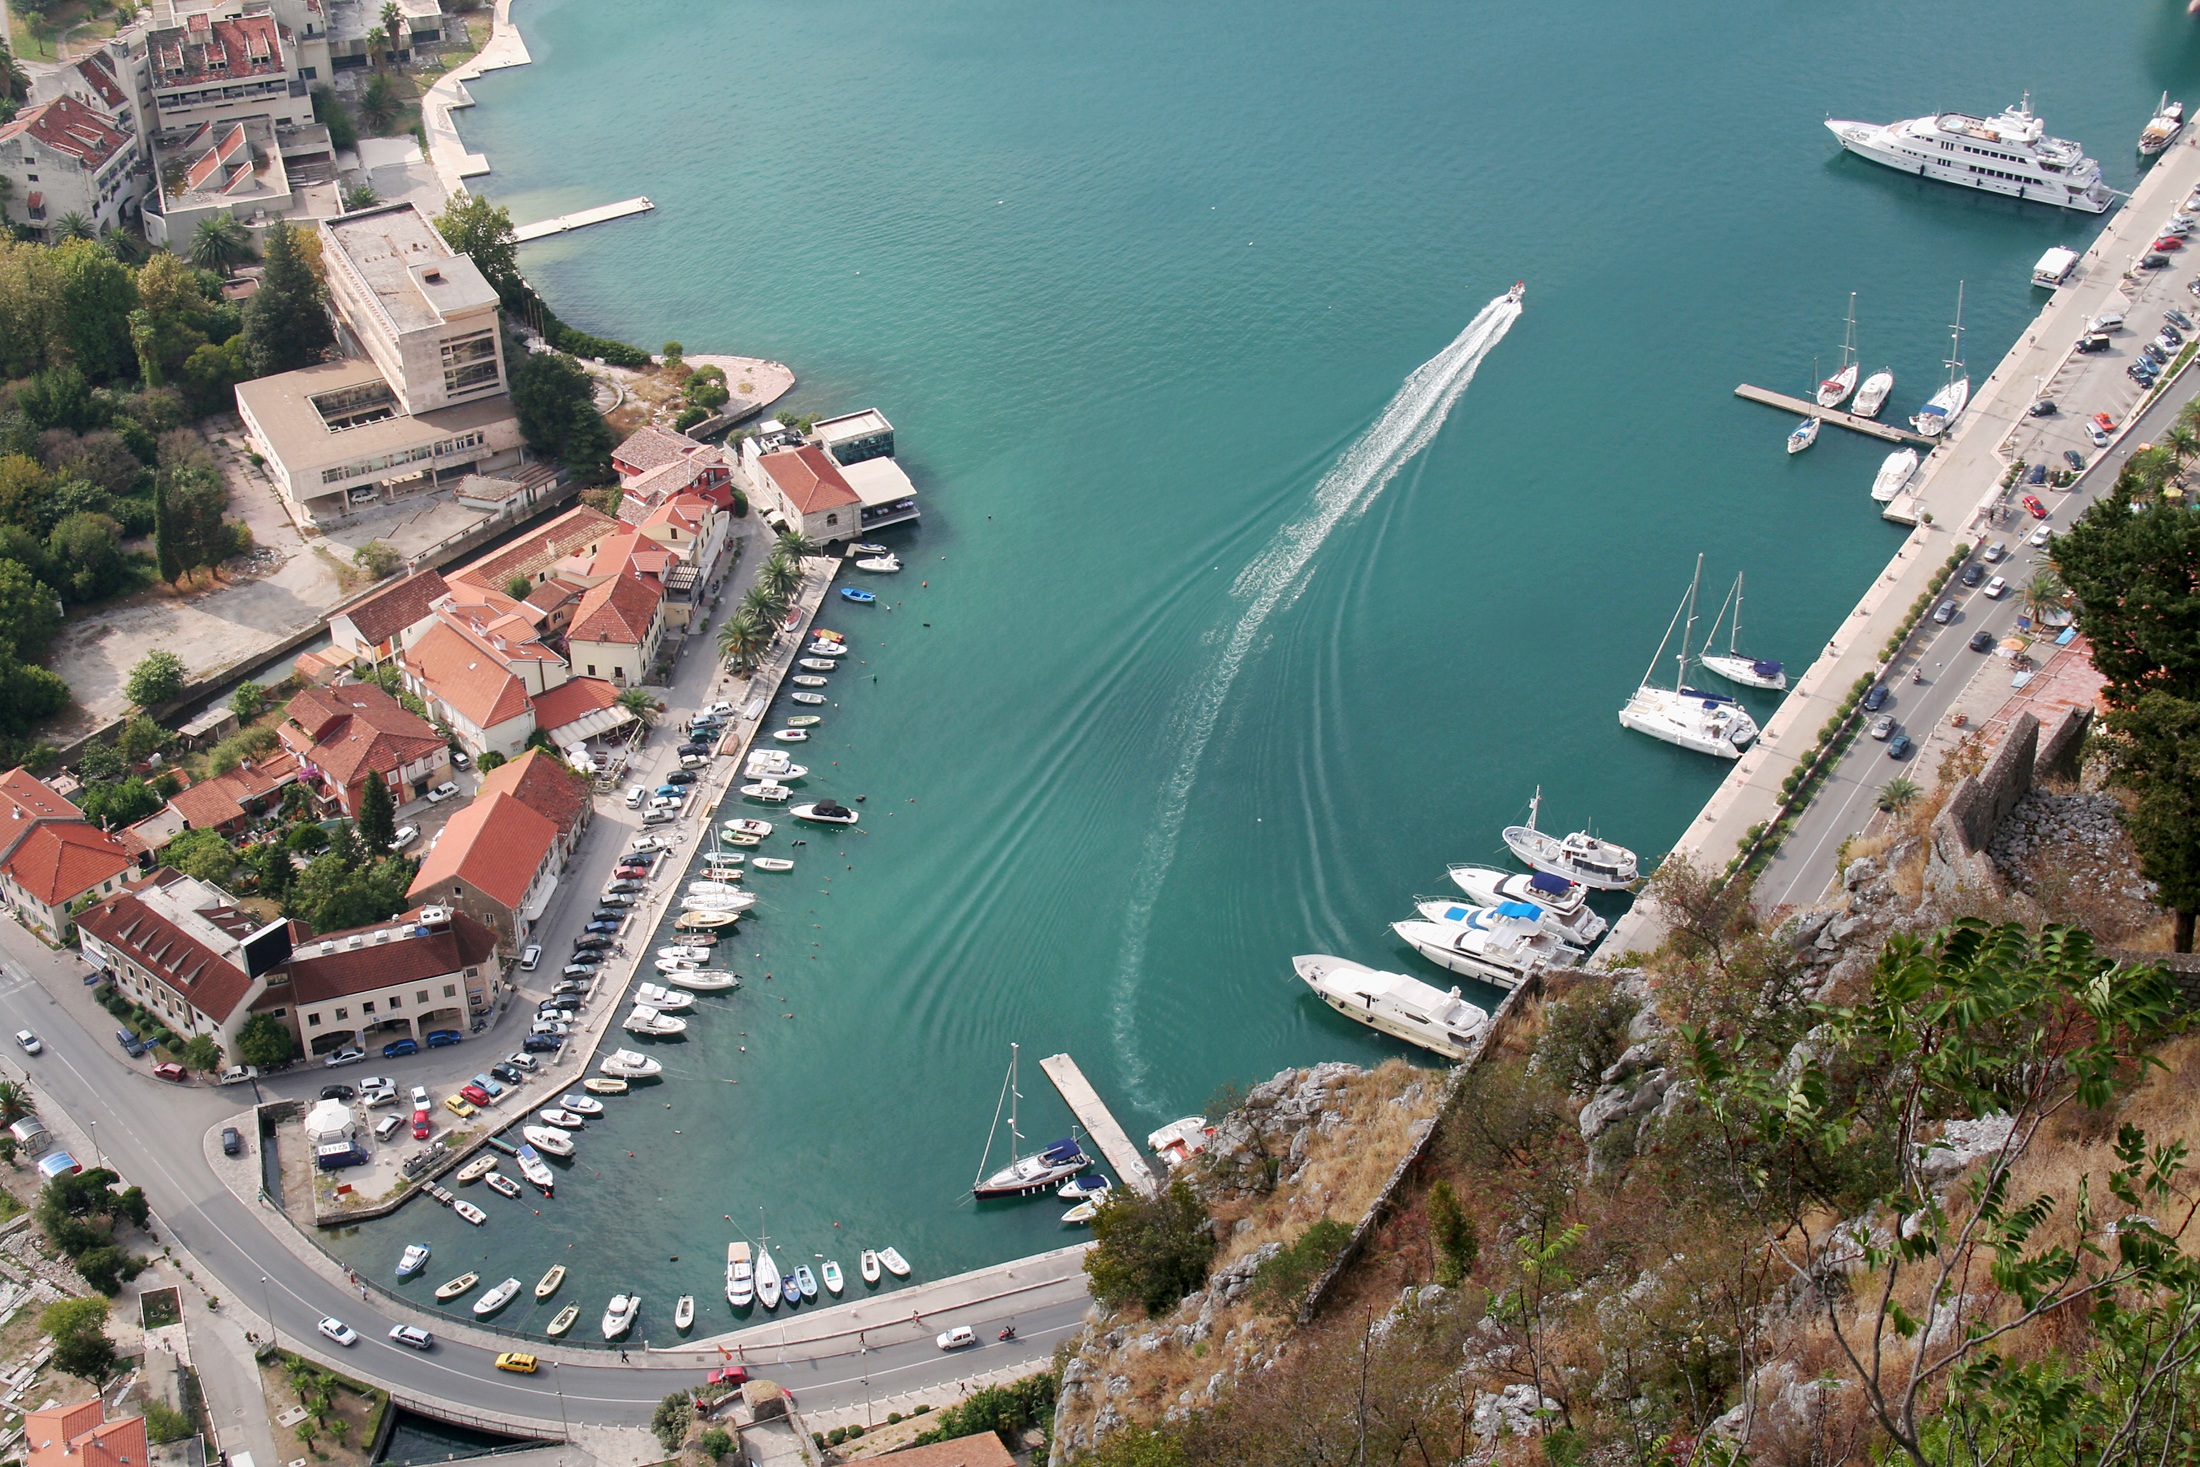
sea, coast, dock, bridge, landmark, marina, port, tourism, waterway, montenegro, kotor, bird's eye view, aerial photography